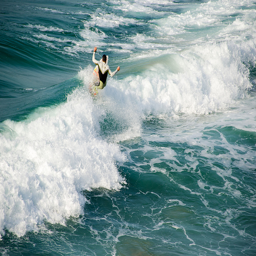
A surfer is atop a wave with arms steadying from an upward position.
Hey kid that is surfing in the ocean.
A surfer in a wetsuit riding a small wave.
Someone is surfing in the blue, choppy water.
A male surfer at the top of a wave.